Battle of Hatvan

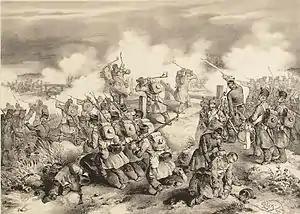
Battle of Hatvan. The Austrians destroy the bridge on the Zagyva river, before retreating.

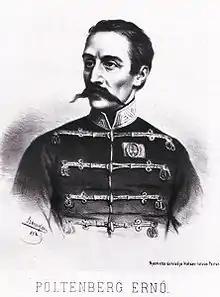
Ernő Poeltenberg

Hearing about the Austrian advance, Poeltenberg ordered his division to advance to Hatvan to occupy it before the Austrians, but the sappers of the Parrot brigade restored the Zagyva bridge rapidly and occupied Hatvan before Poeltenberg's troops arrived there. Seeing this, Poeltenberg gave the order to retreat to Hort, while the cavalry and a cavalry brigade of his division prevented the Austrian cavalry to pursue the retreating Hungarians. Major General Jakob Parrot sent a Congreve rocket battery on the vineyards from the hills in front of Hatvan, to shoot the retreating Hungarians and the covering battery. The Hungarian battery responded by retreating behind the range of the rockets and with repeated changing of its positions, stopped the Austrian advance towards the rear of the Poeltenberg division. But when the Austrian cannons arrived, and they were too involved in the skirmish, they managed to kill a hussar and wound another two. But the Austrian jägers and the platoon sent on the left wing, as well as the cavalry, could not advance enough to harm the retreating Poeltenberg division, due to the effective actions of the hussars and the Hungarian batteries. Finally, because of the nightfall, all the Austrian actions halted, and the Hungarians arrived back at Hort. Here Poeltenberg ordered his troops to rest in the camp installed east from Hort, behind a creek but advised them to be ready of an eventual Austrian night attack. This is the reason also for the fact that he organized the camp in two lines: in the first the infantry, while in the second the cavalry, while the 1. infantry battalion encircled Hort with a chain of outposts.